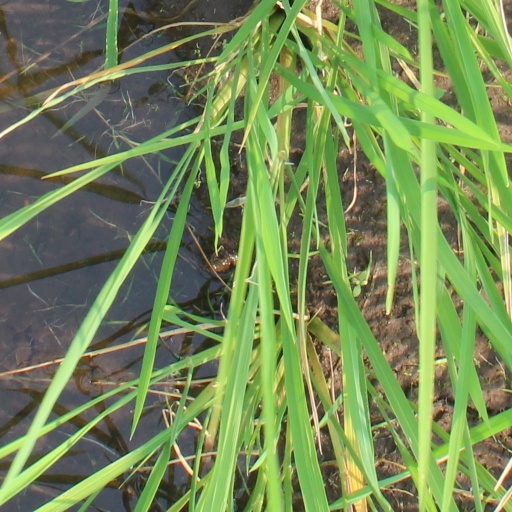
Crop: rice